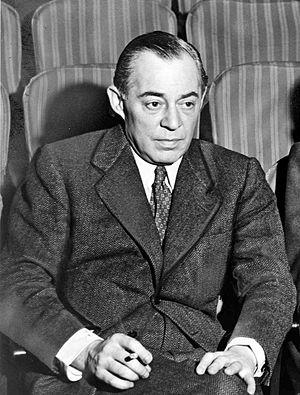
Richard Charles Rodgers est un compositeur, scénariste et producteur américain né le 28 juin 1902 à New York, et mort le 30 décembre 1979 à New York. Il a écrit plus de 900 chansons et 43 comédies musicales de Broadway. Il a également composé de la musique pour le cinéma et la télévision. Il est surtout connu pour sa collaboration avec les paroliers Lorenz Hart et Oscar Hammerstein II. Ses compositions ont eu un impact significatif sur la musique populaire jusqu'à nos jours.